Kawanishi H6K

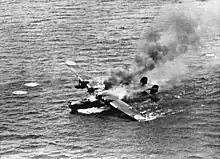
Damaged H6K on water, 1944

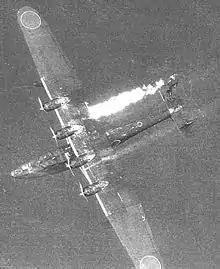
An H6K with a burning wing.

H6Ks were deployed from 1938 onwards, first seeing service in the Sino-Japanese War and were in widespread use when the Pacific War began in December 1941. At the start of the war, four "Kōkūtai" (naval air groups) operated a total of 66 H6K4s. Also, sixteen were used by the Imperial Japanese airline for mail and passenger service to the Pacific.